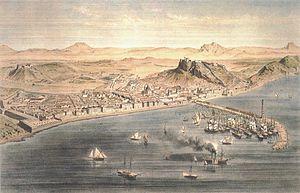
Alfred Guesdon, né le 13 juin 1808 à Nantes, où il meurt le 30 mars 1876, est un artiste peintre, lithographe et architecte français.